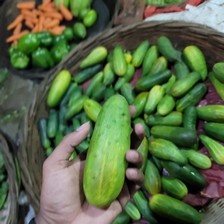
Label: cucumber